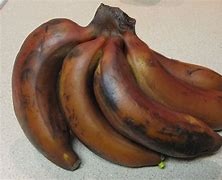
Label: banana